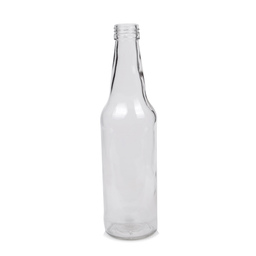
Label: bottles